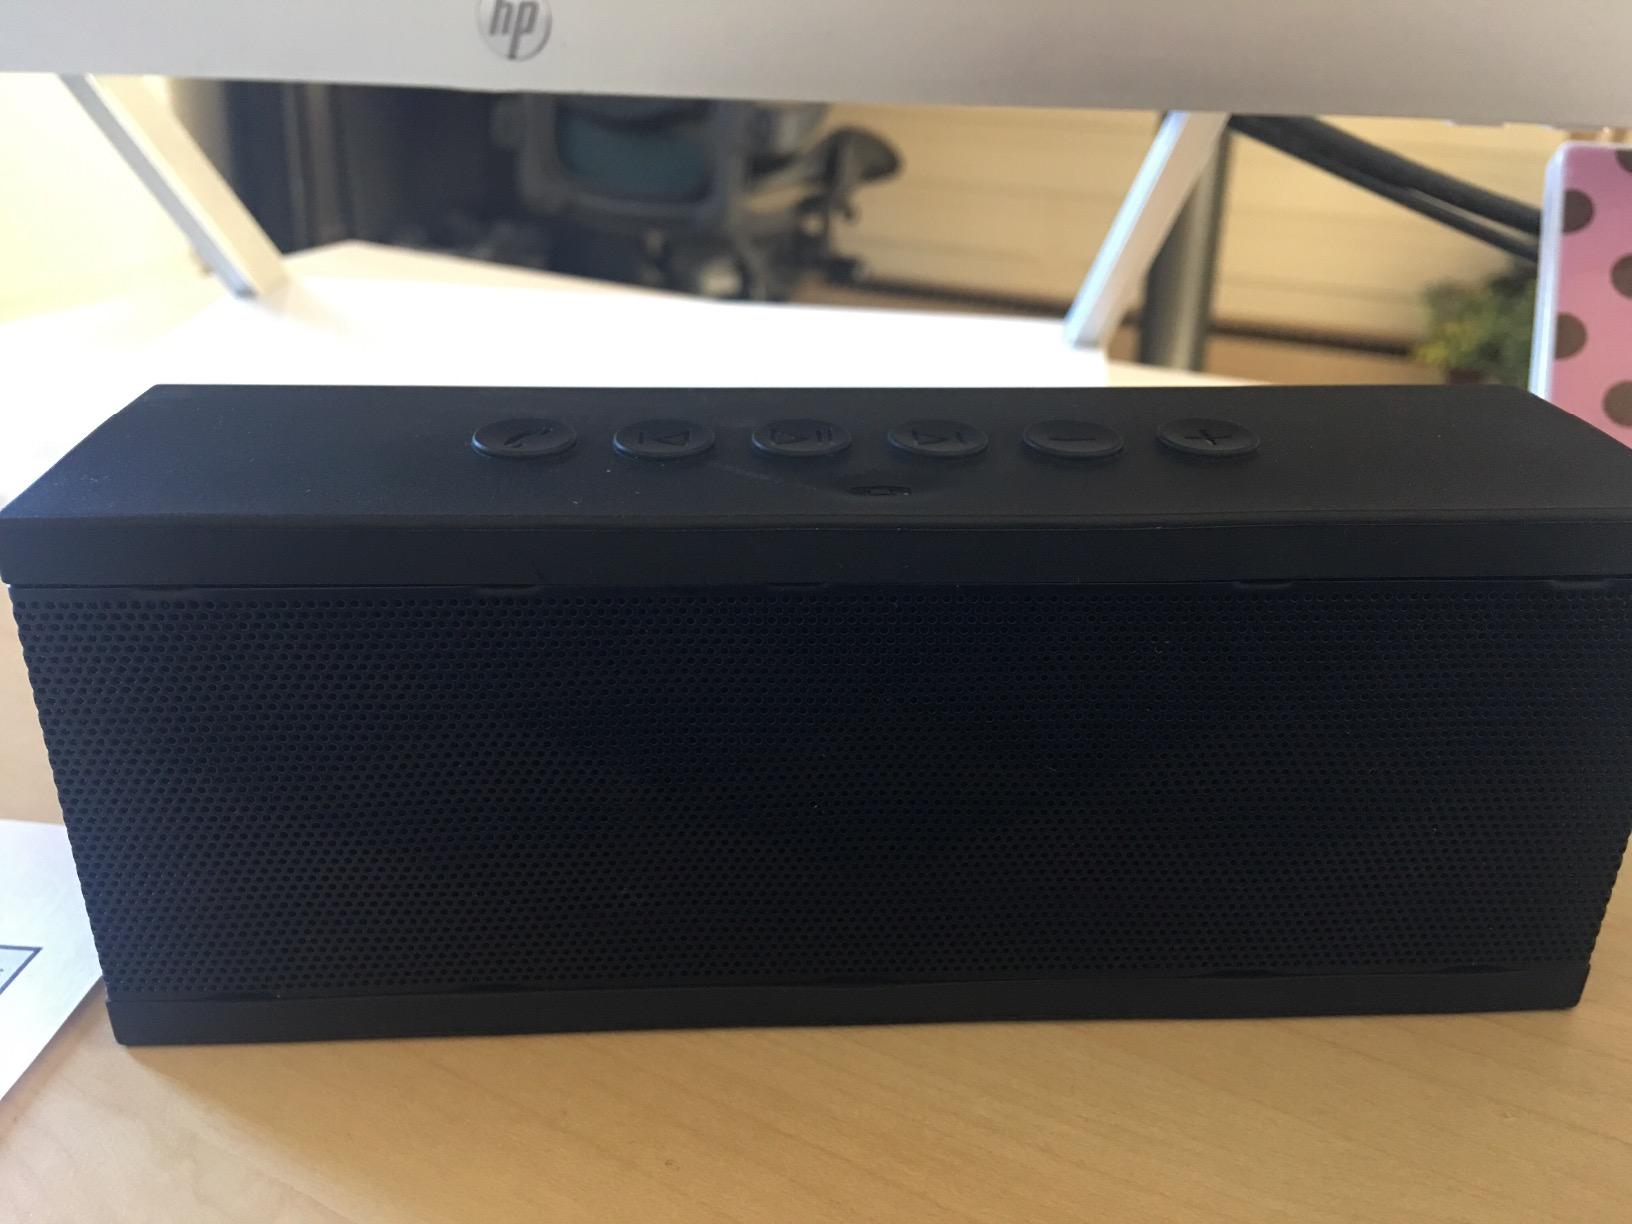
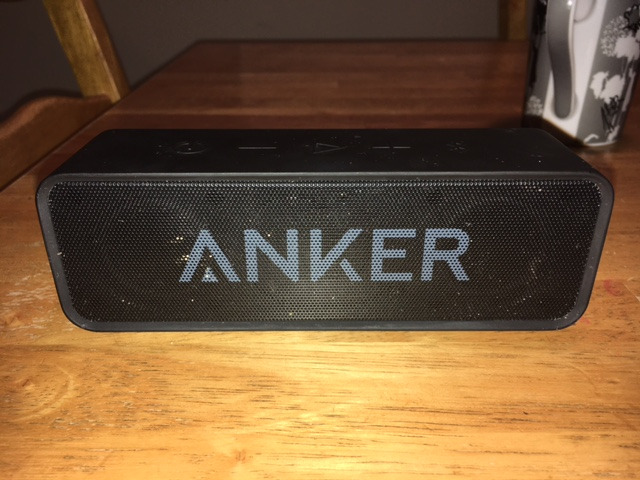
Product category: speaker
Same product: no